Jessie Godderz

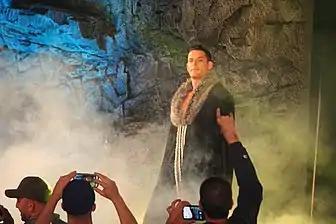
Godderz as The "Modern Day Adonis" Making his entrance at Impact Wrestling, in 2015

In June, Godderz began a new gimmick, where he acted full of himself and referred to himself as a Man's Man. He also attacked DJ Z before Robbie E saved him. On June 28, 2015, at Slammiversary, Godderz was defeated by his former BroMans partner Robbie E. Godderz would go on to face Robbie again in a street fight the following edition of "Impact Wrestling" which he won. On October 4, 2015, at Bound For Glory, Godderz competed in a twelve-man Bound For Gold Gauntlet match which was won by Tyrus. In October 2015 Godderz participated in the impact World Title Series as a member of group Future 4. Godderz ended Second of his block by defeating Micah and the returning Crimson (the only exception for Eli Drake) to advance the round of 16 where he defeated fellow Impact Knockout Awesome Kong to advance in the quarterfinals where he would be defeated in the round of 8 by Matt Hardy. At One Night Only Live. Godderz formed a dysfunctional tag team with Eli Drake and unsuccessfully challenged The Wolves for the Impact World Tag Team Championship also involving Drew Galloway and Kurt Angle. Godderz competed for the 2016 Feast or Fired match which he failed an attempt to win the briefcases. On the February 16, 2016, episode of "Impact Wrestling", Godderz and Eli Drake are involved in the feud with Grado who wrestle under in disguise as Odarg The Great and the returning Mahabali Shera to build up to singles feud between Drake and Odarg, which he was defeated. On the February 23, 2016, at Impact Lockdown special episode of "Impact Wrestling", which he was again defeated in the rematch by Odarg the Great when Drake took off his mask and fell into the arena floor.